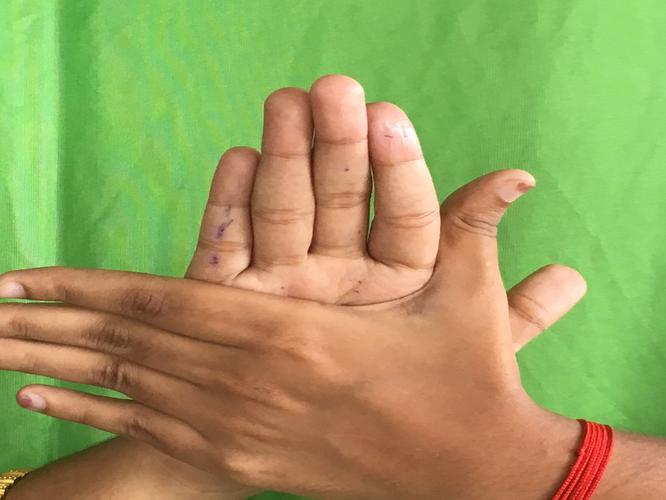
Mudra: Chakra
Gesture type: double_hand